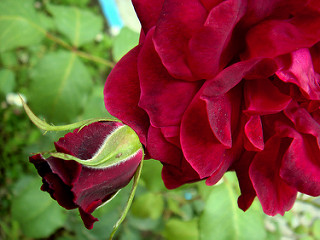
Flower: rose